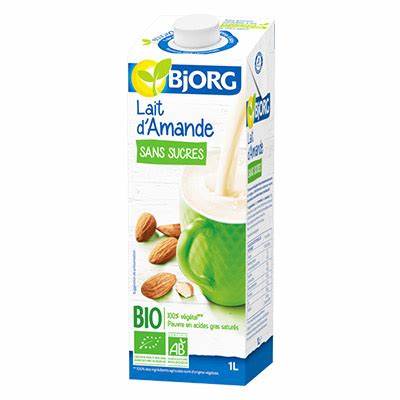
Waste category: cardboard